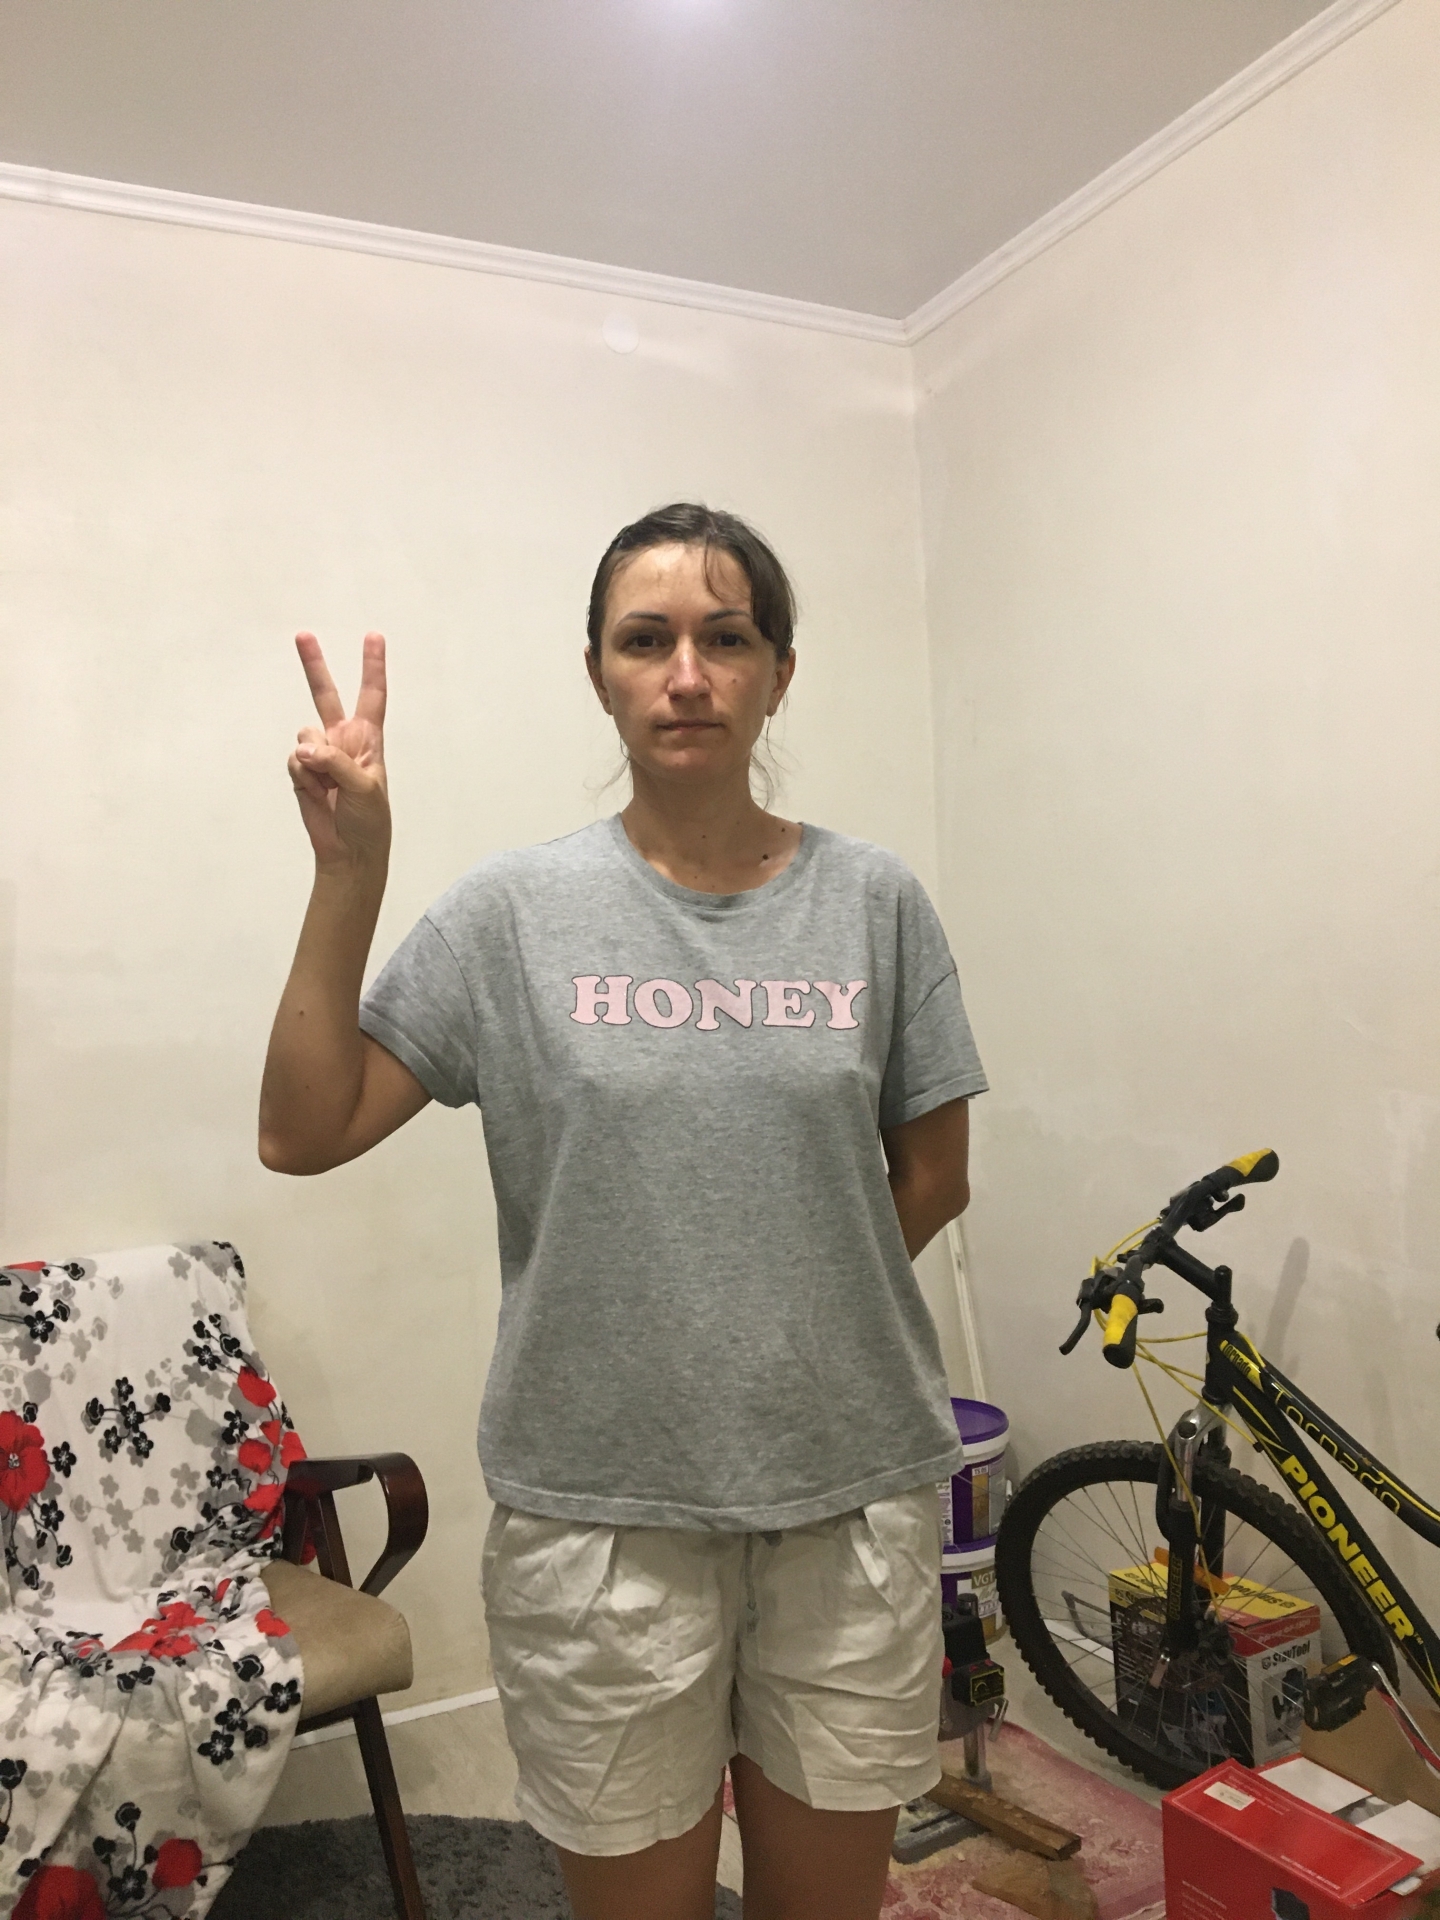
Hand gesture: peace